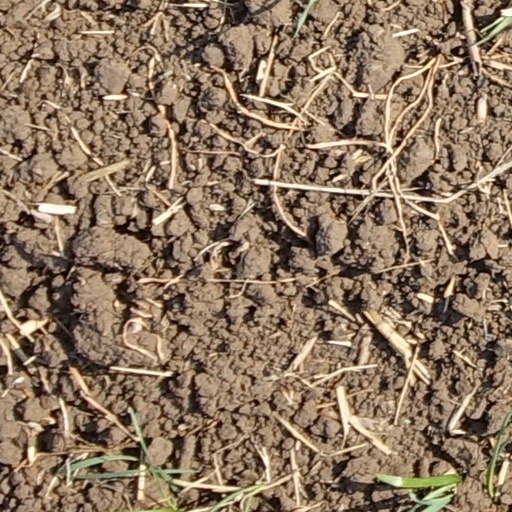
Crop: wheat